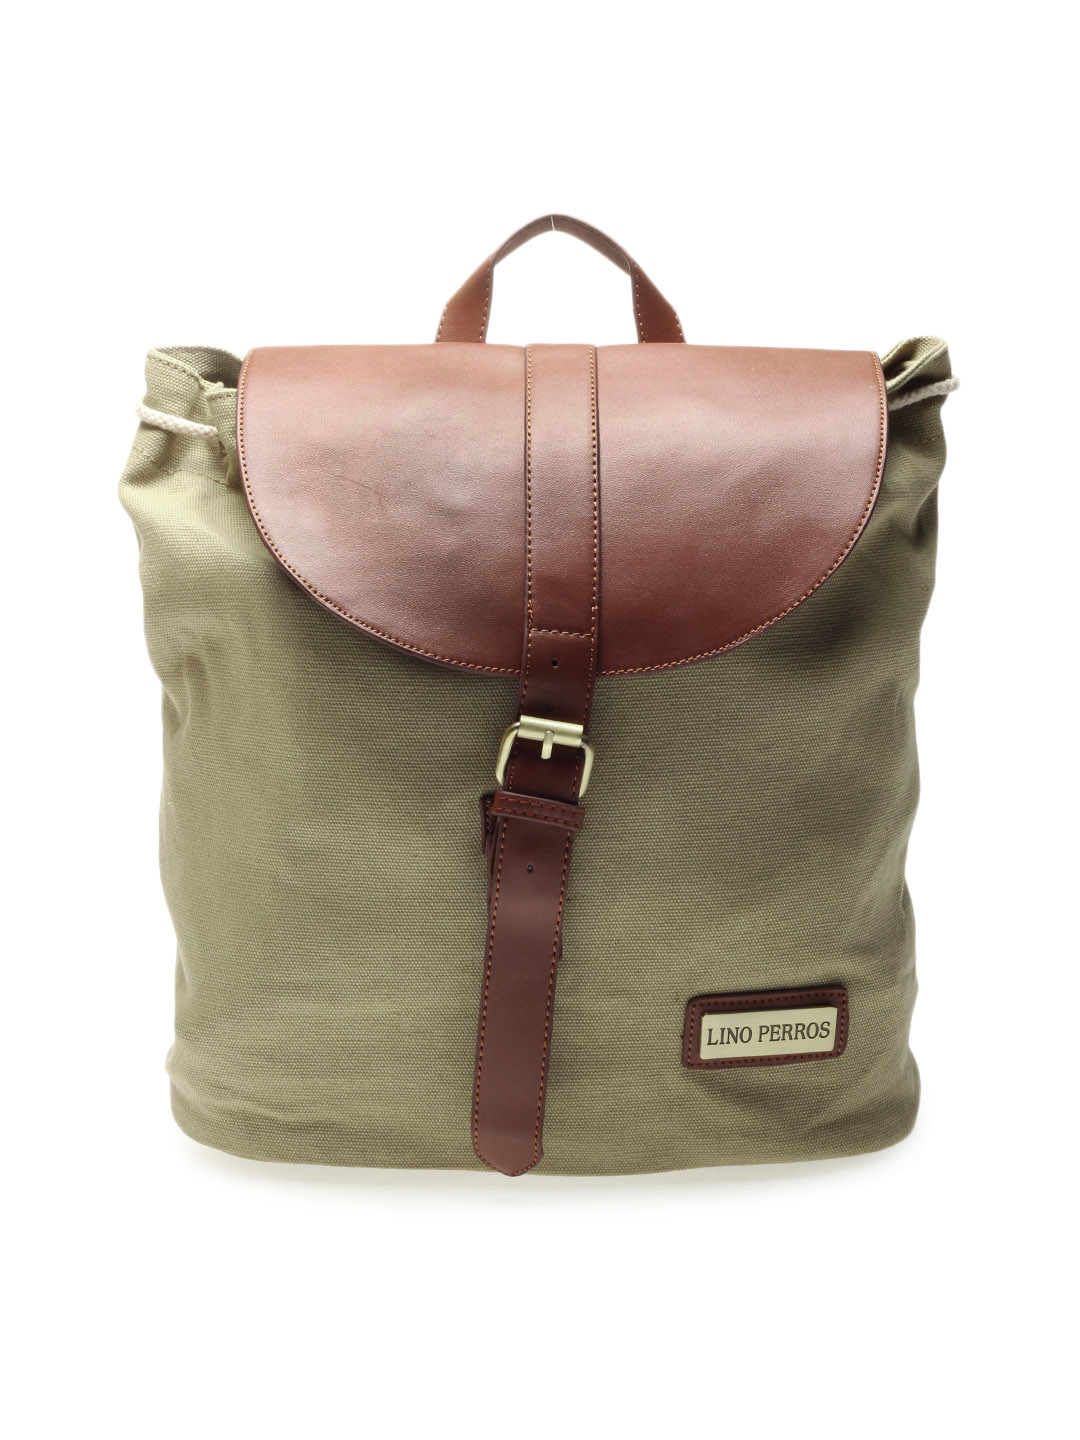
Lino Perros Unisex Khaki Bag
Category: Accessories / Bags / Handbags
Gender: Unisex
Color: Khaki
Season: Summer 2012
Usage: Casual